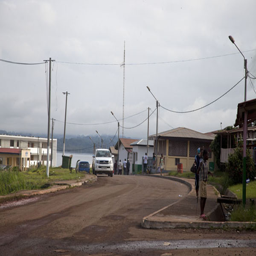
picture : the main street runs parallel to the coastline of the estuary